Cooper Webb

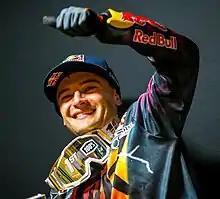
Cooper Webb in 2019

Cooper Webb (born November 10, 1995) is an American professional motocross and supercross racer. He has competed in the AMA Supercross and Motocross Championships since 2013. Webb is a three-time 450cc AMA Supercross Champion, a two-time 250cc AMA Supercross West Champion and a 250cc AMA Motocross Champion.